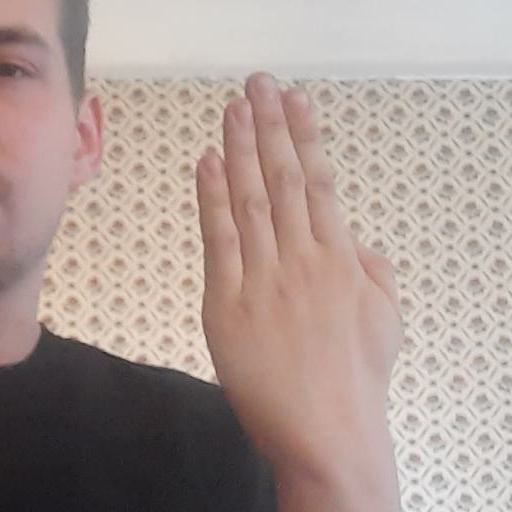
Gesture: stop_inverted